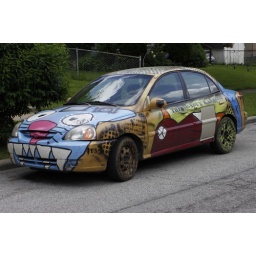
this was spotted parked down the street from my house in elyria